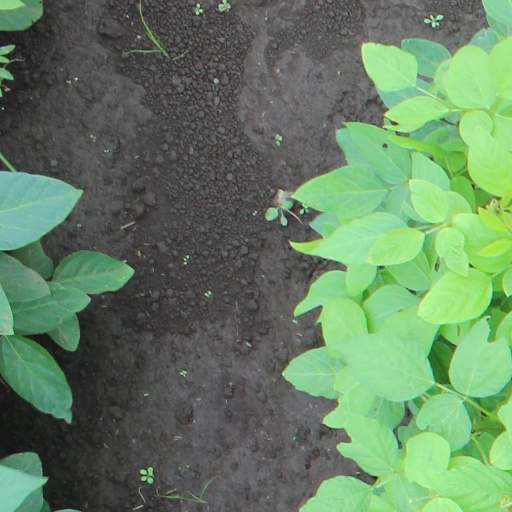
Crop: soybean